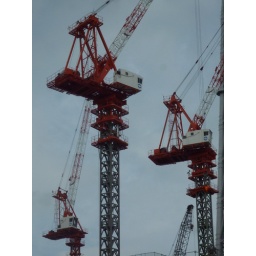
Tokyo sky tree under construction in Tokyo Sumida Ward Mukaishima, Japan.